Michael Kamen

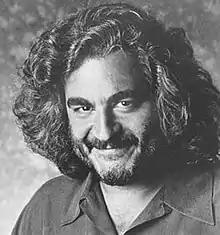
Kamen in 1993

Michael Arnold Kamen (April 15, 1948 – November 18, 2003) was an American composer, arranger, conductor, songwriter, and musician. He began his work as an pop and rock music arranger, notably for Pink Floyd, and was a member of the New York Rock & Roll Ensemble and the Roger Waters Band. Starting in the mid-1980s, he achieved further prominence as a composer of film scores.